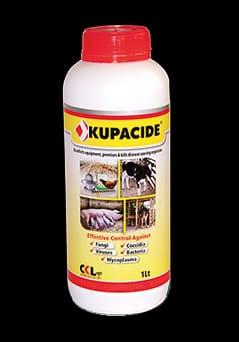
Kikopo kidogo cheupe chenye ujazo wa lita moja kinamfuniko mwekundu kinatumika kwenye kuweka dawa za mifugo kama vile: ng'ombe, mbuzi, kuku na kondoo.